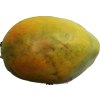
Label: papaya